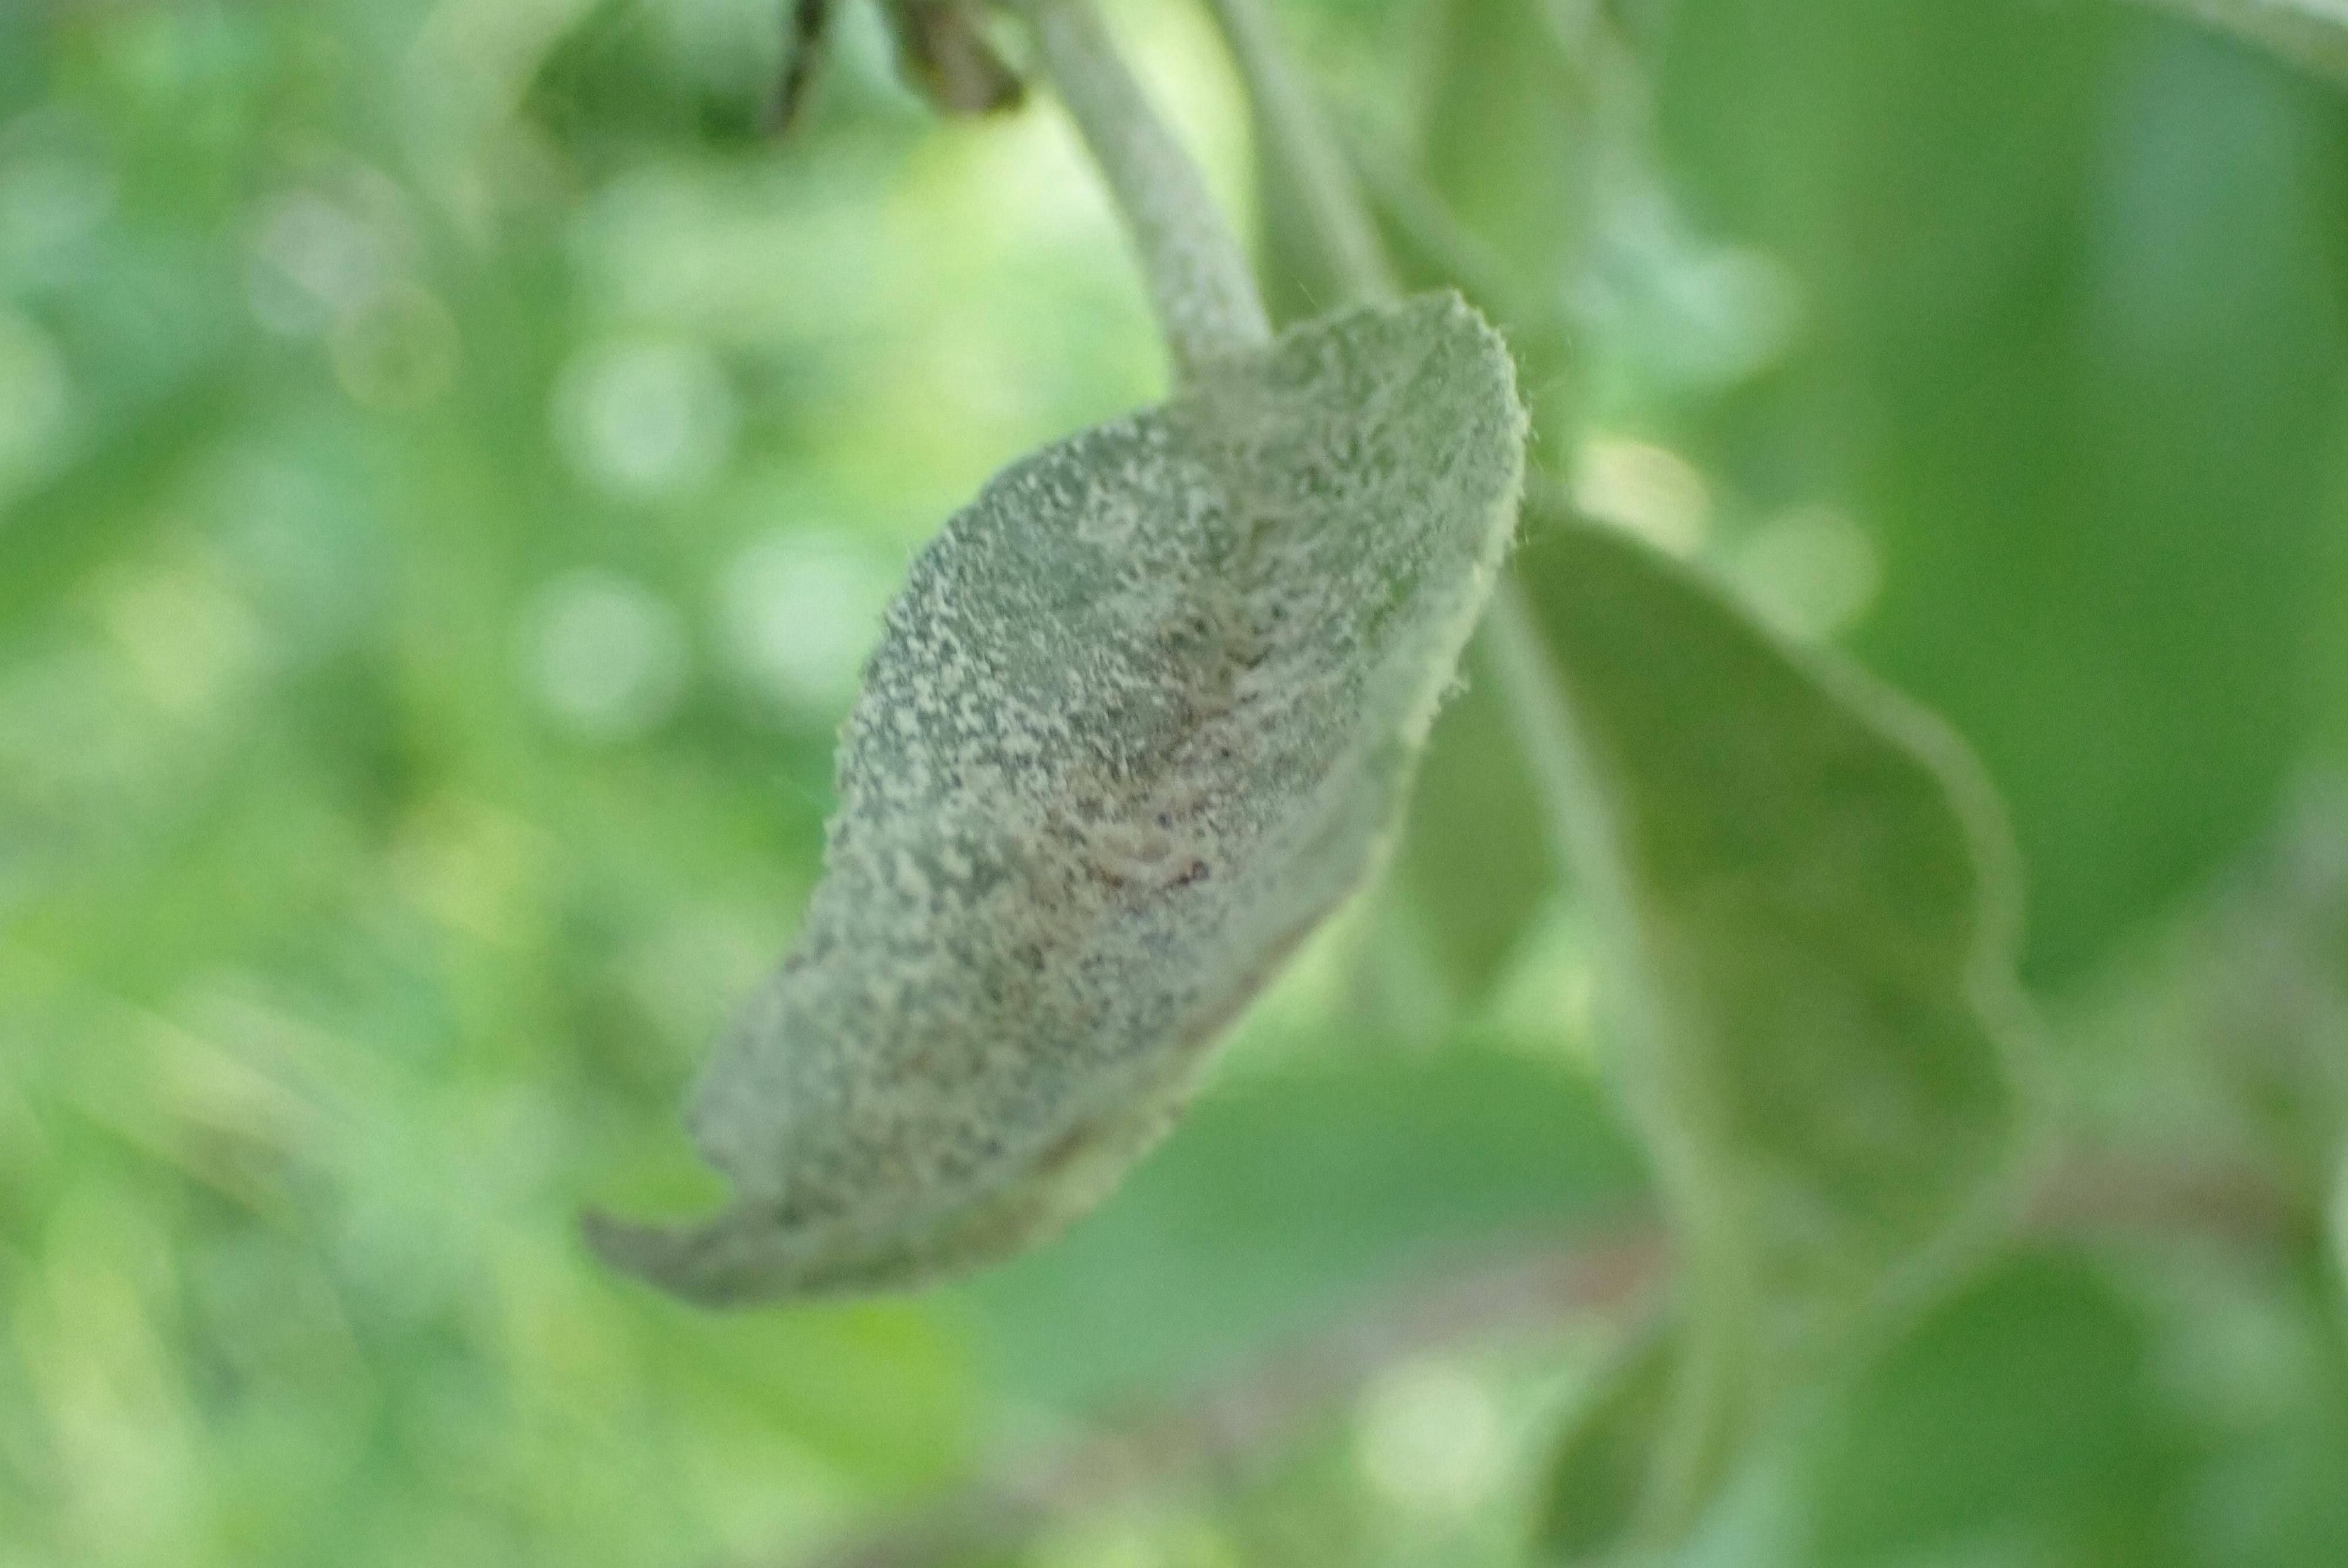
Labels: powdery_mildew